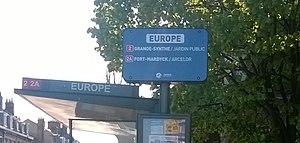
Europe2 DK
DK'BUS, anciennement DK'Bus Marine jusqu'en janvier 2018, est le réseau de transports en commun de la communauté urbaine de Dunkerque qui dessert depuis le 23 juin 1998 les communes de Armbouts-Cappel, Bourbourg, Bray-Dunes, Cappelle-la-Grande, Coudekerque-Branche, Coudekerque-Village, Craywick, Dunkerque, Ghyvelde, Grande-Synthe, Grand-Fort-Philippe, Gravelines, Leffrinckoucke, Les Moëres, Loon-Plage, Saint-Georges-sur-l'Aa, Spycker, Téteghem, Zuydcoote ainsi que la ville belge de La Panne et la commune d'Uxem dans la communauté de communes des Hauts de Flandre, située dans le département français du Nord.